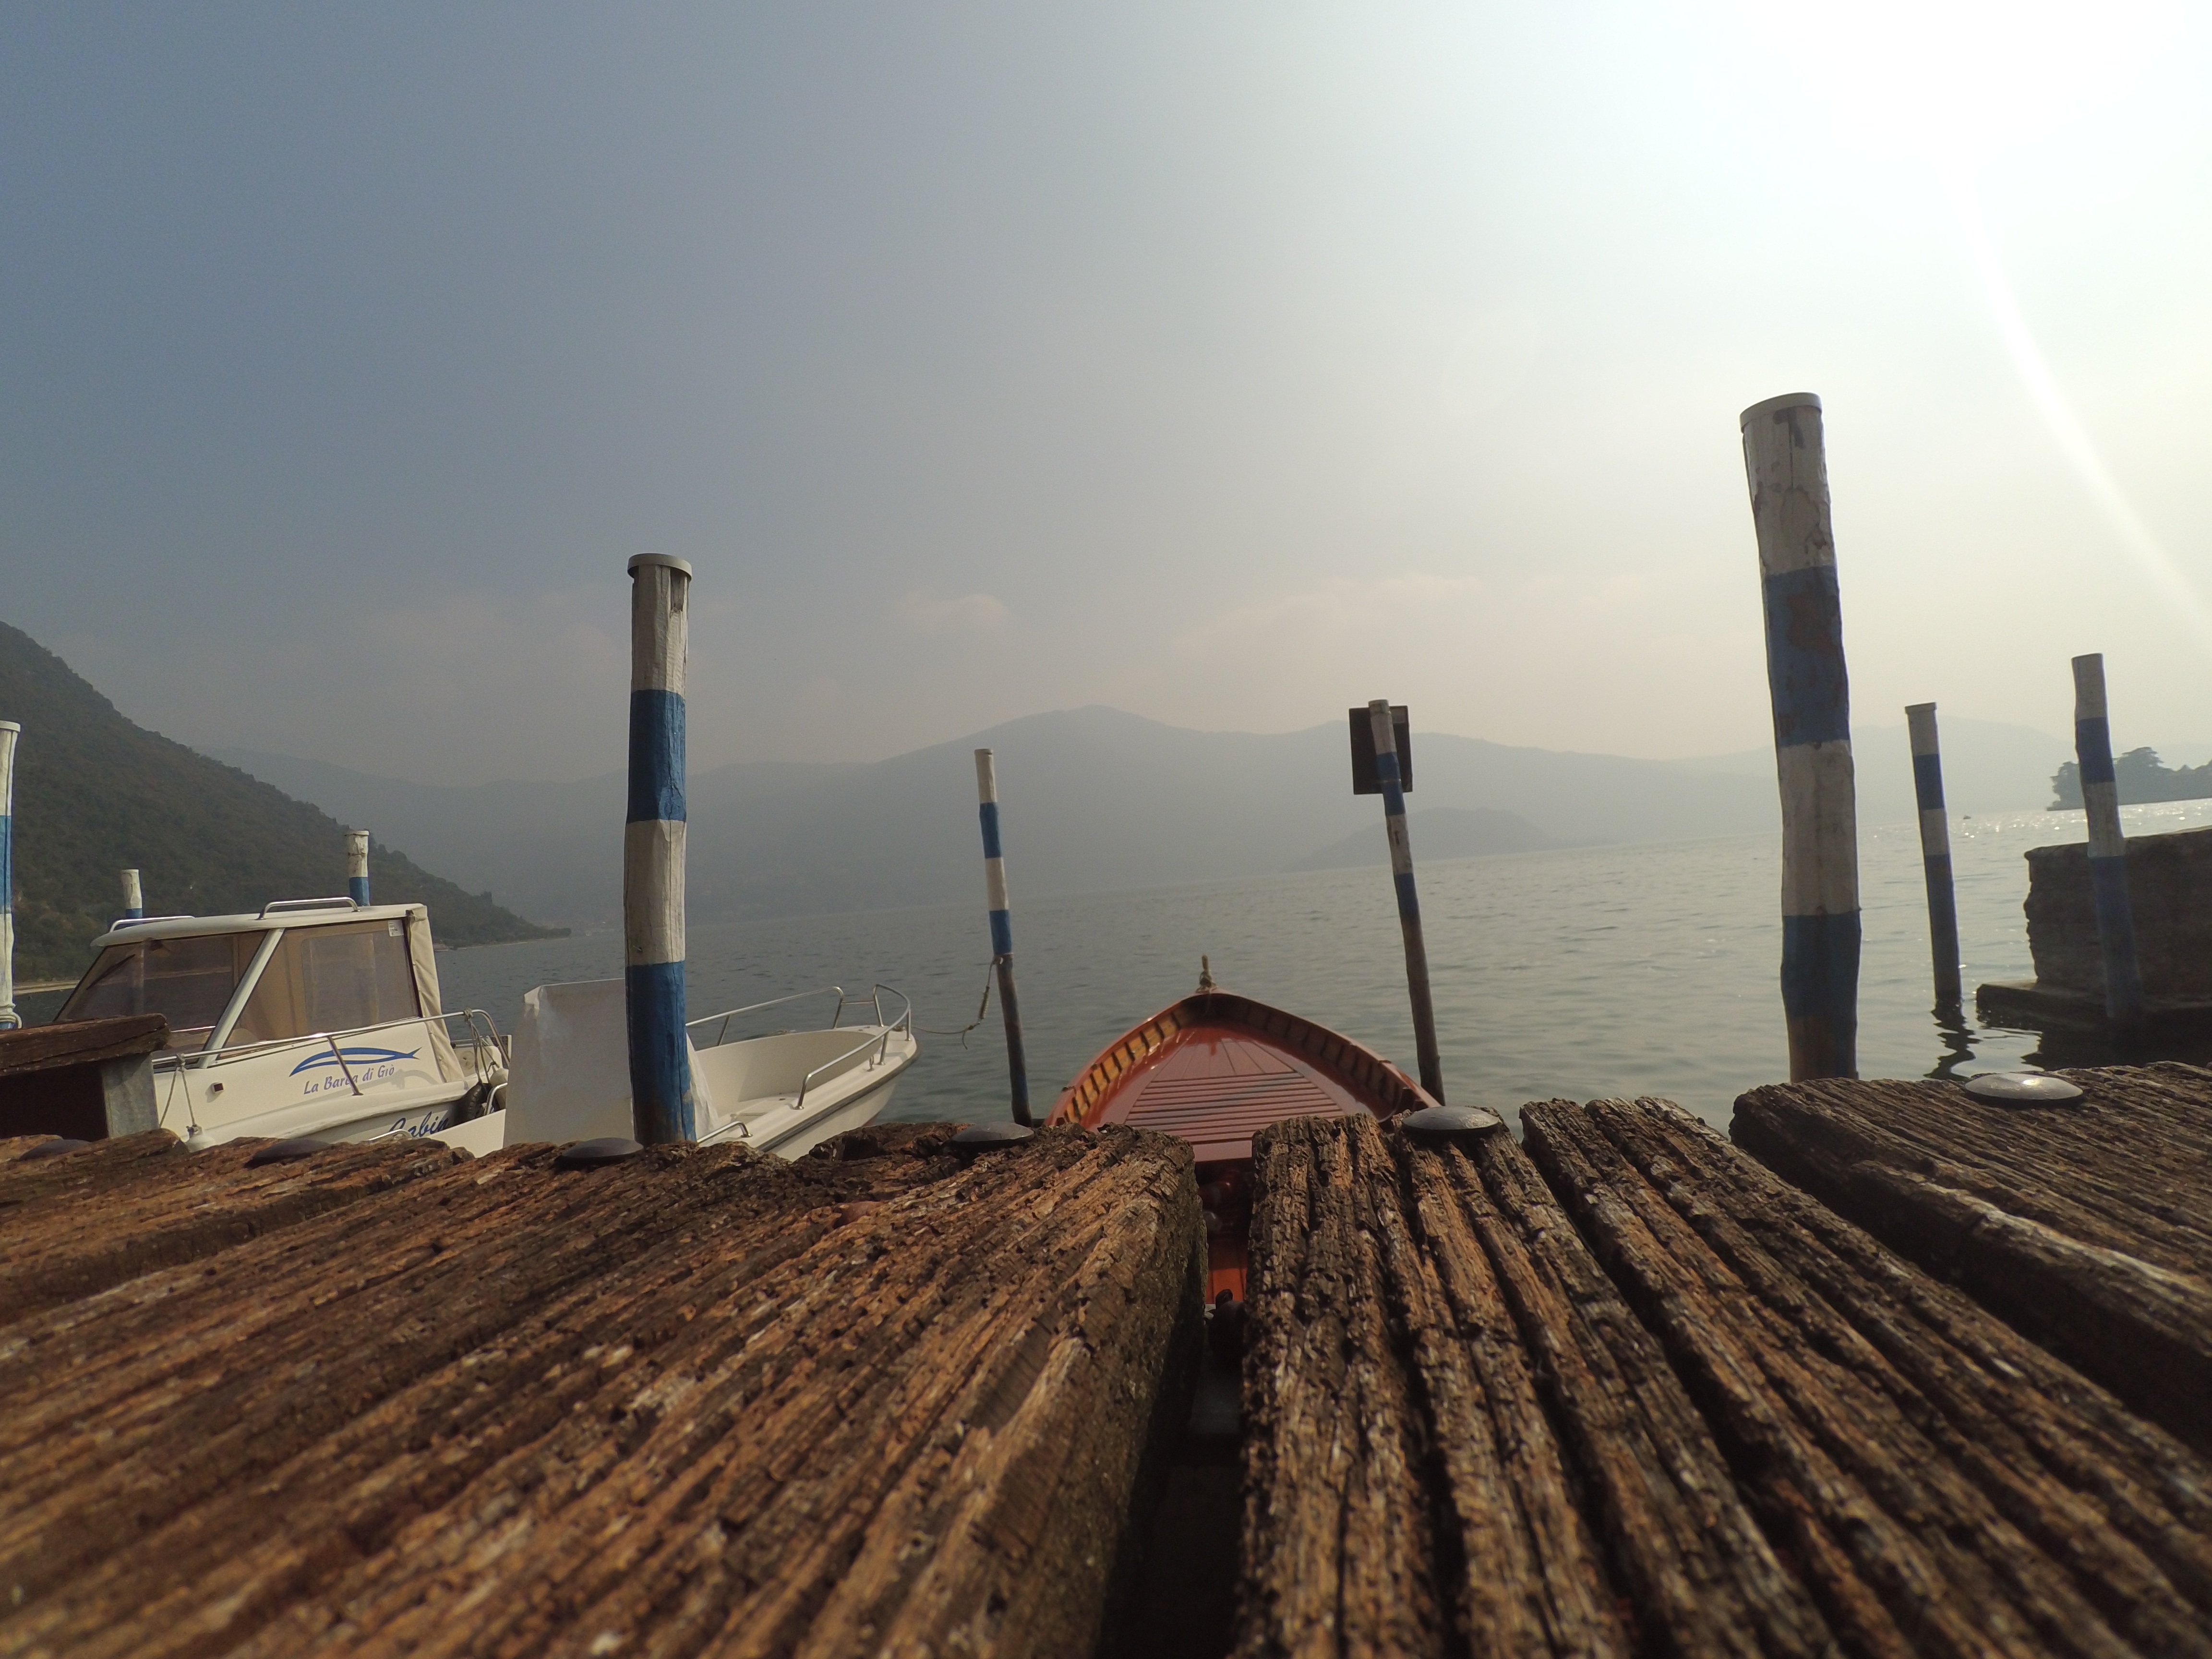
sea, wood, morning, wind, transport, outdoor structure